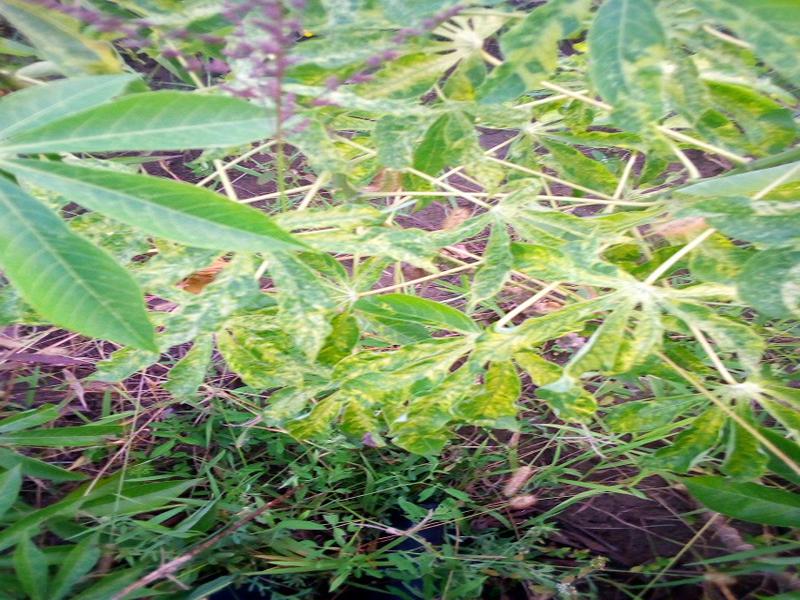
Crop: cassava
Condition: mosaic_disease